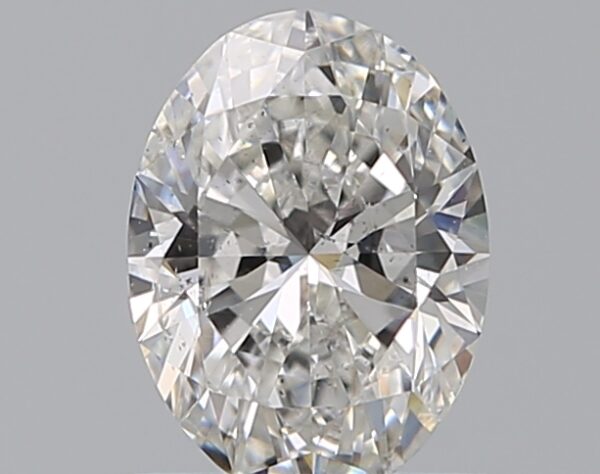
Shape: oval
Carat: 0.75
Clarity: SI1
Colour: G
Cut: EX
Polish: EX
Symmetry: VG
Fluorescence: N
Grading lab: GIA
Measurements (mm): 6.95 x 5.13 x 3.19